Great Ouse Boating Association

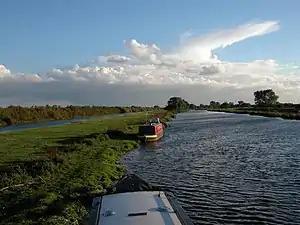
The River Great Ouse

The Great Ouse Boating Association (GOBA) is a waterway society on the rivers Great Ouse, River Cam, Lark, Little Ouse, River Wissey, and associated waterways in East Anglia.